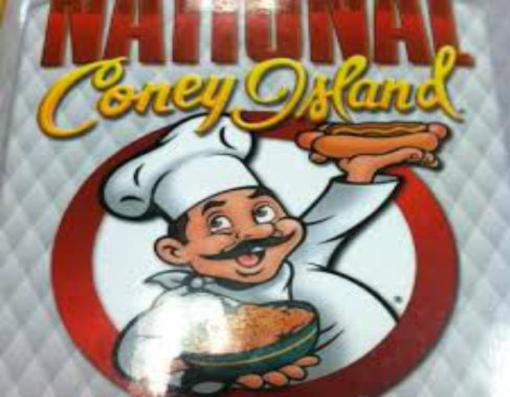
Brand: national coney island
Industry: Food